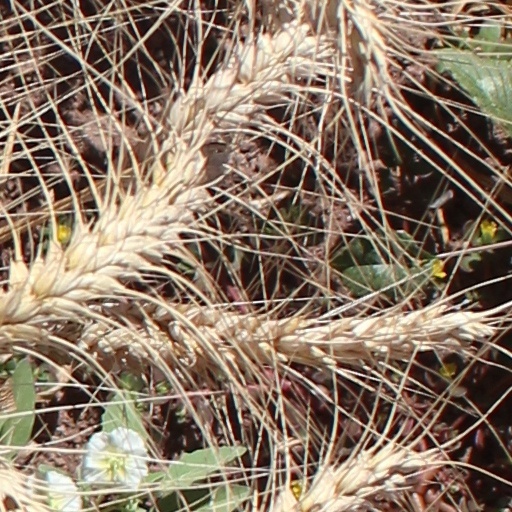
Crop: wheat